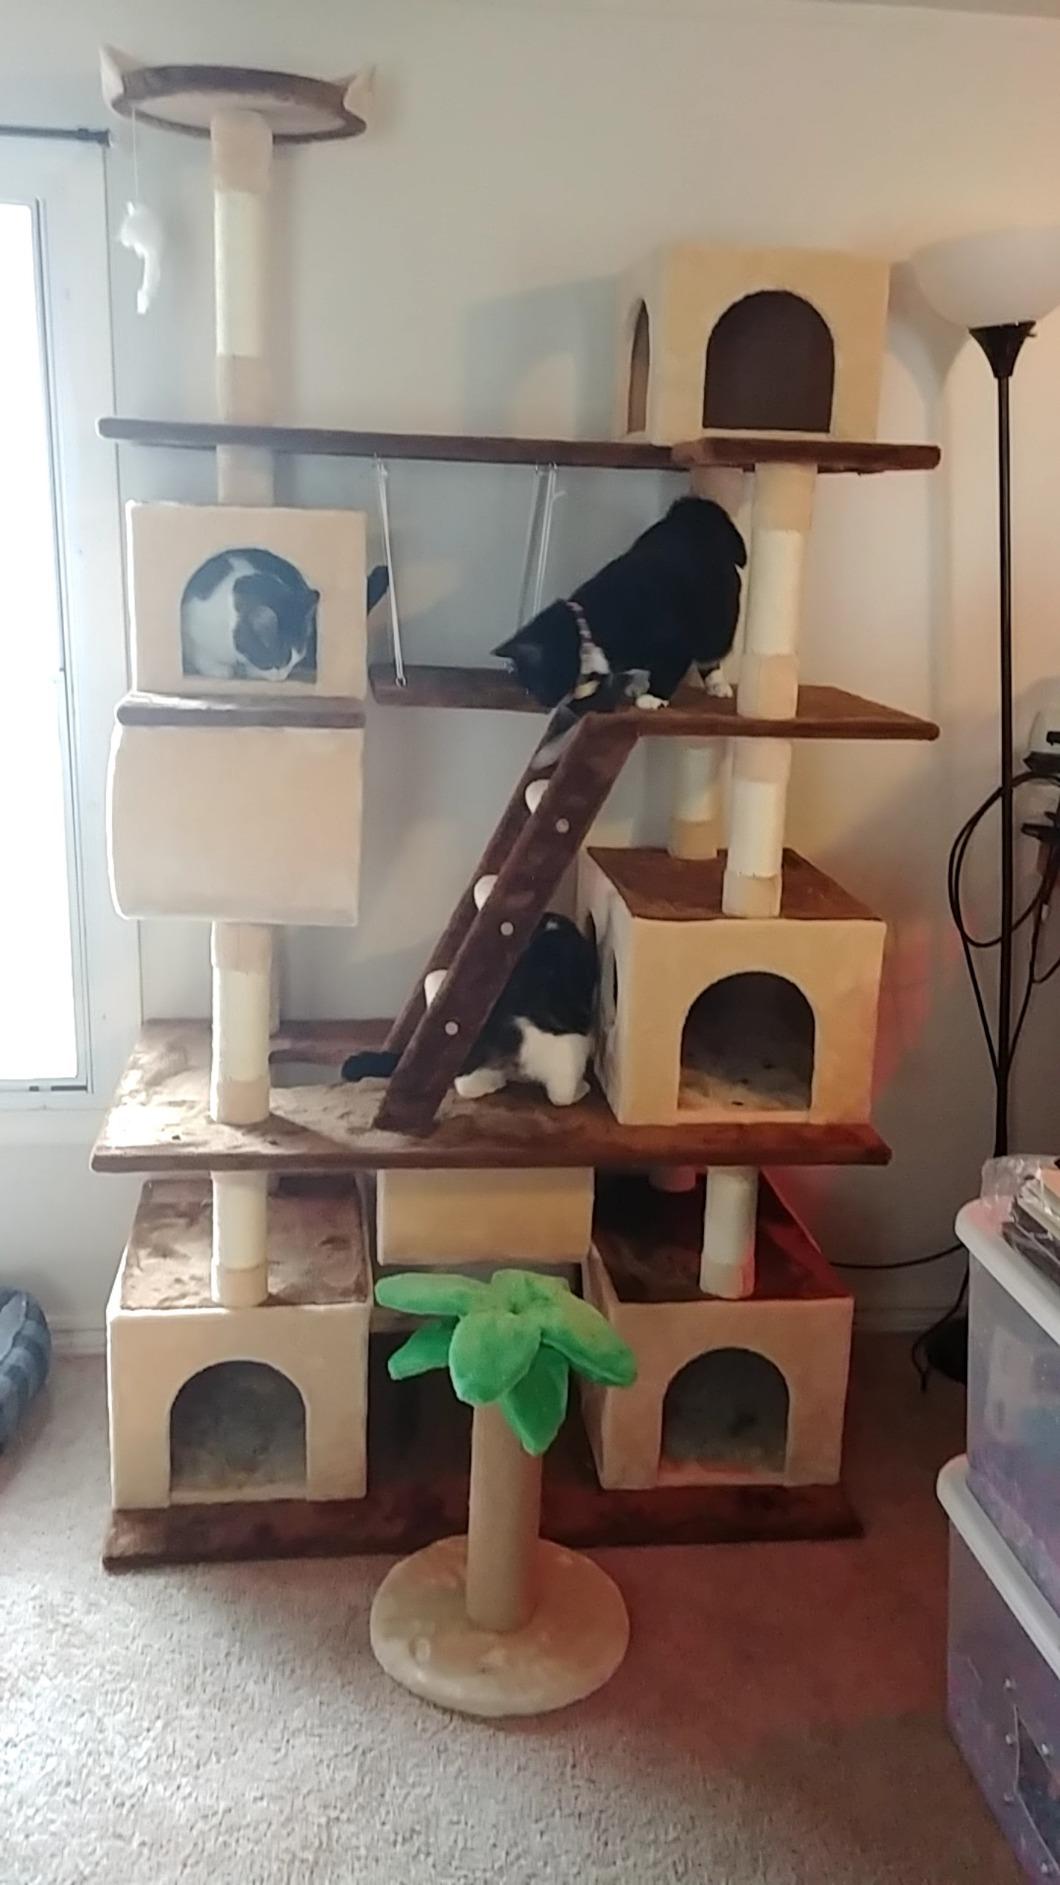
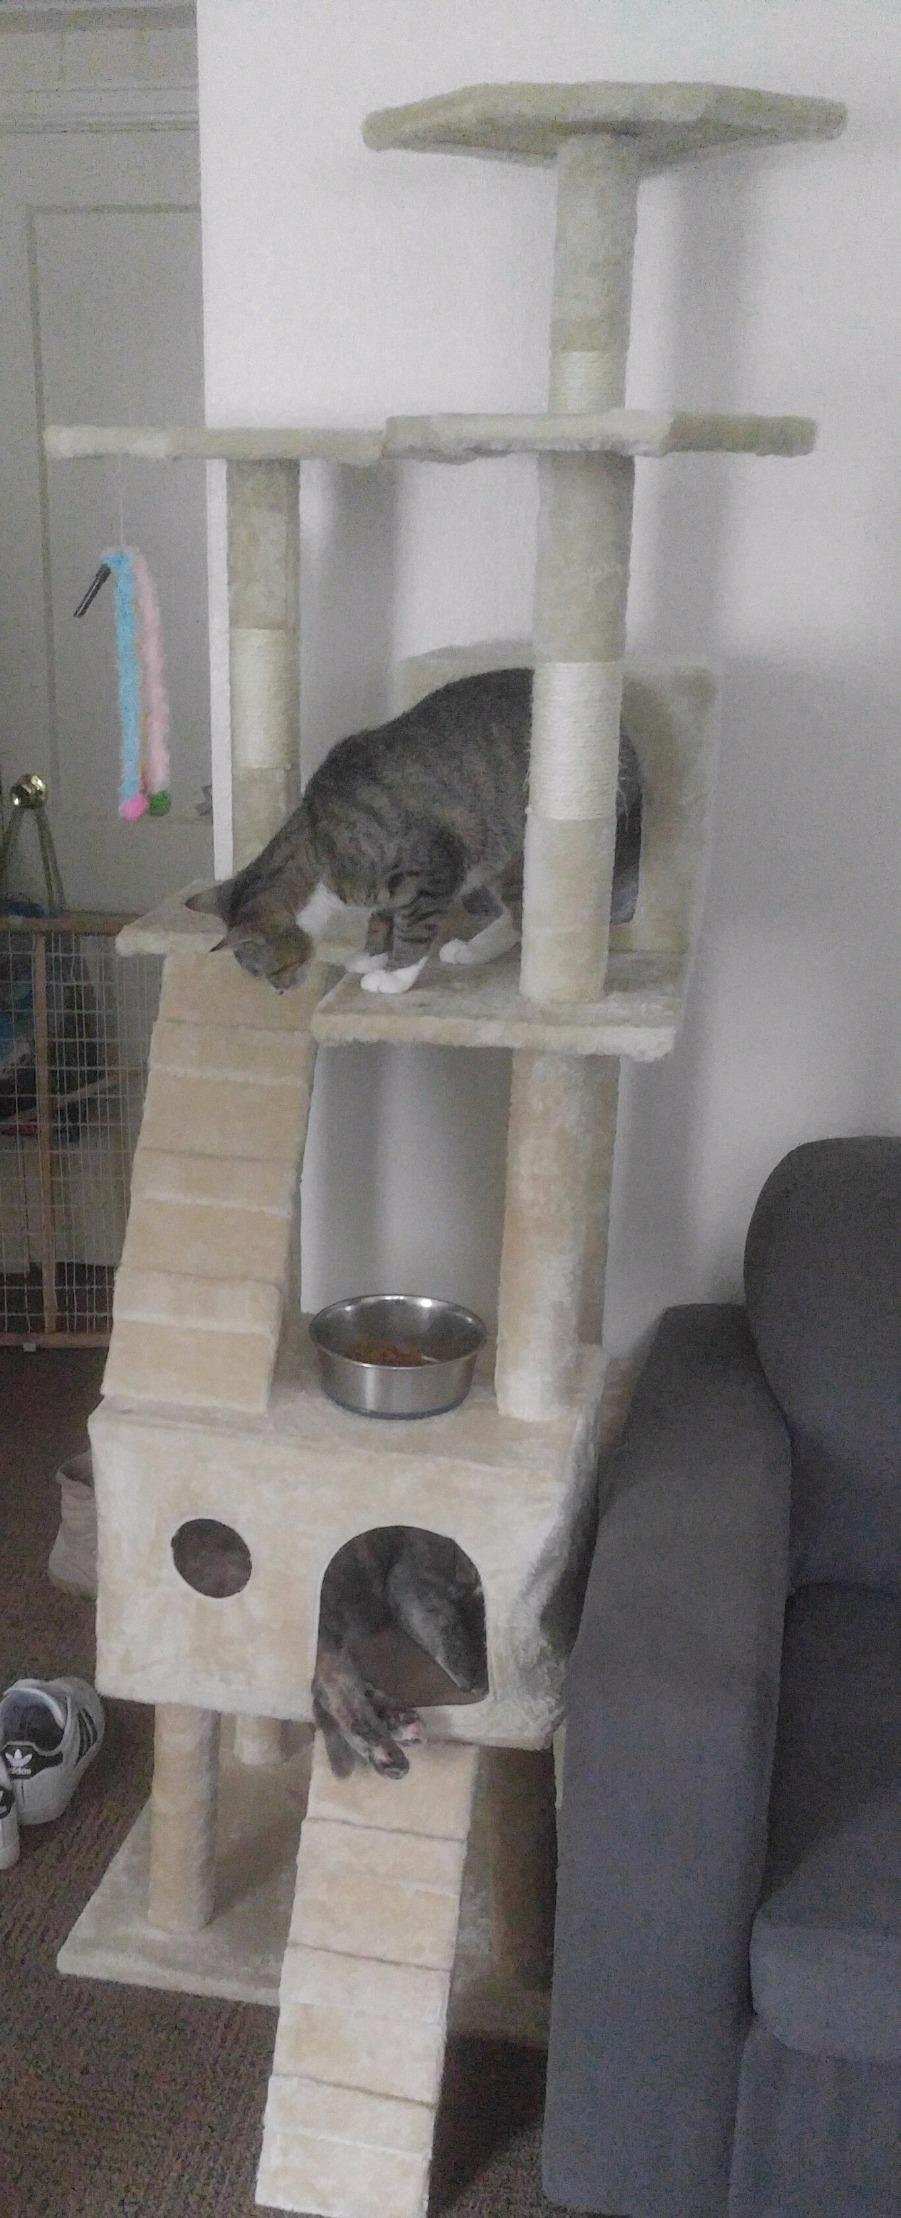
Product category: items_cat tree
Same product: no